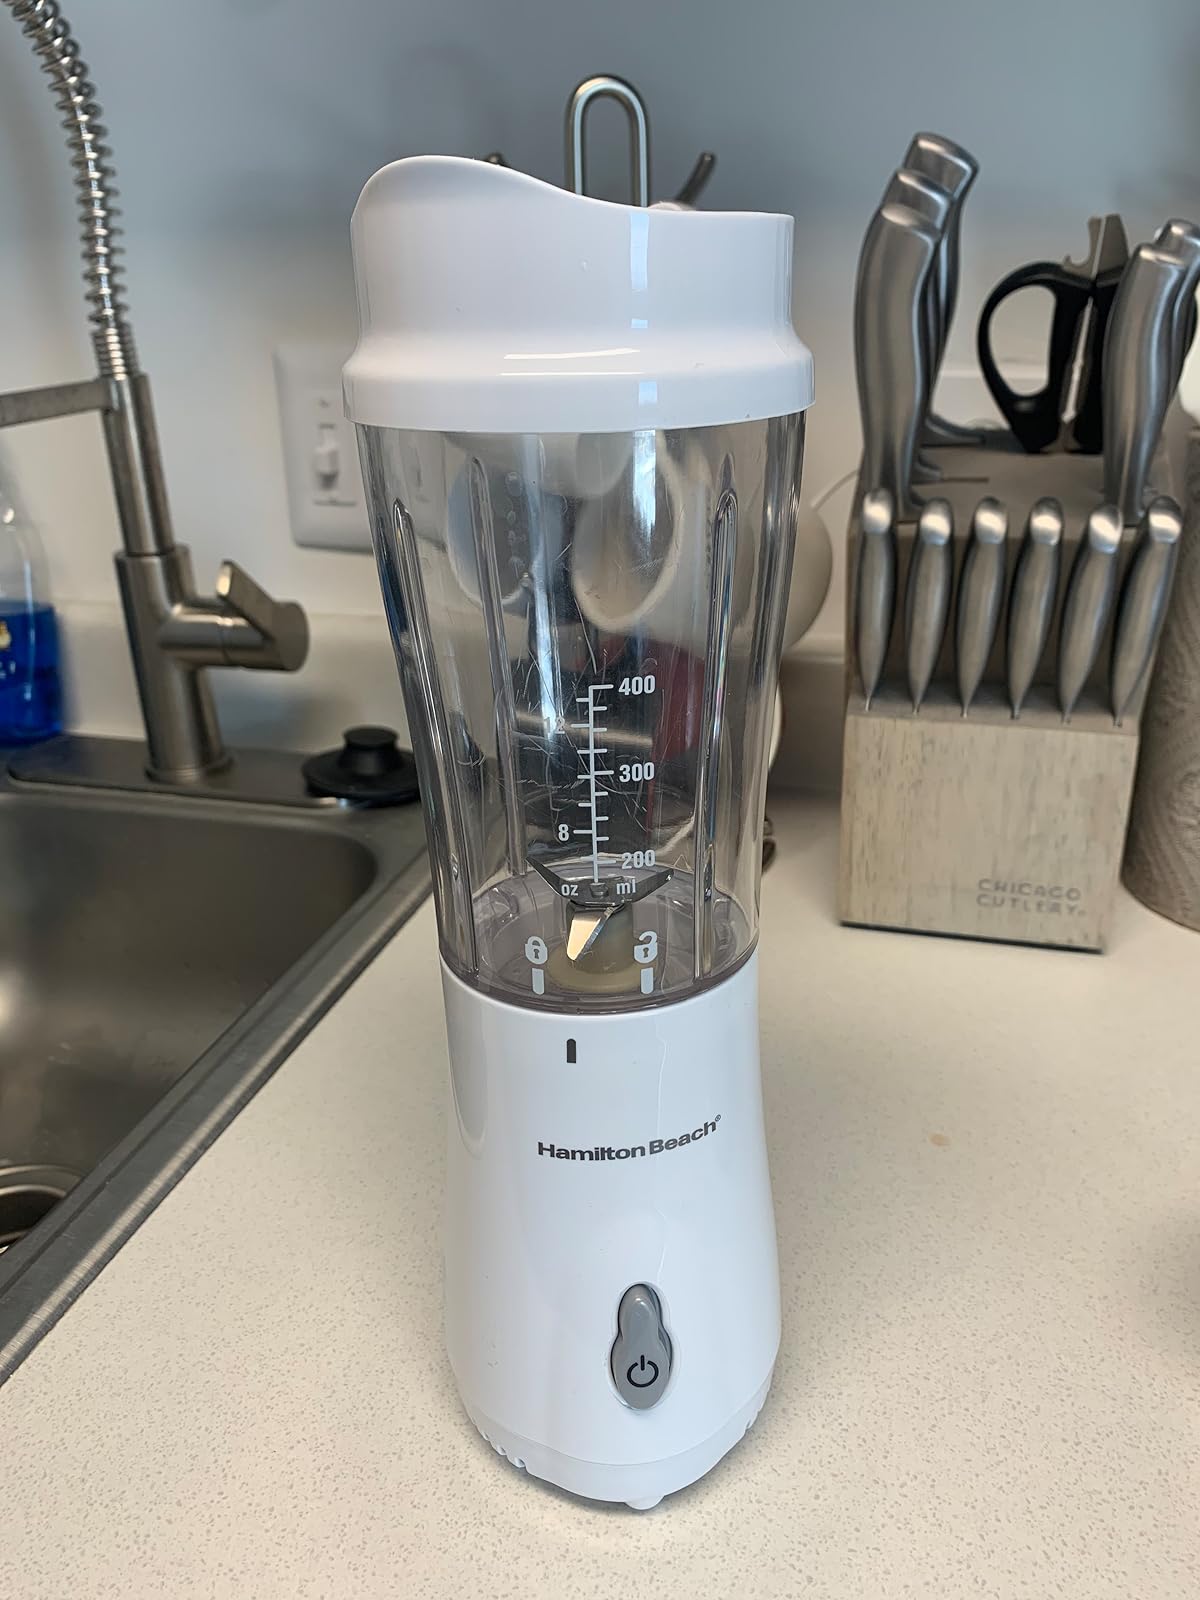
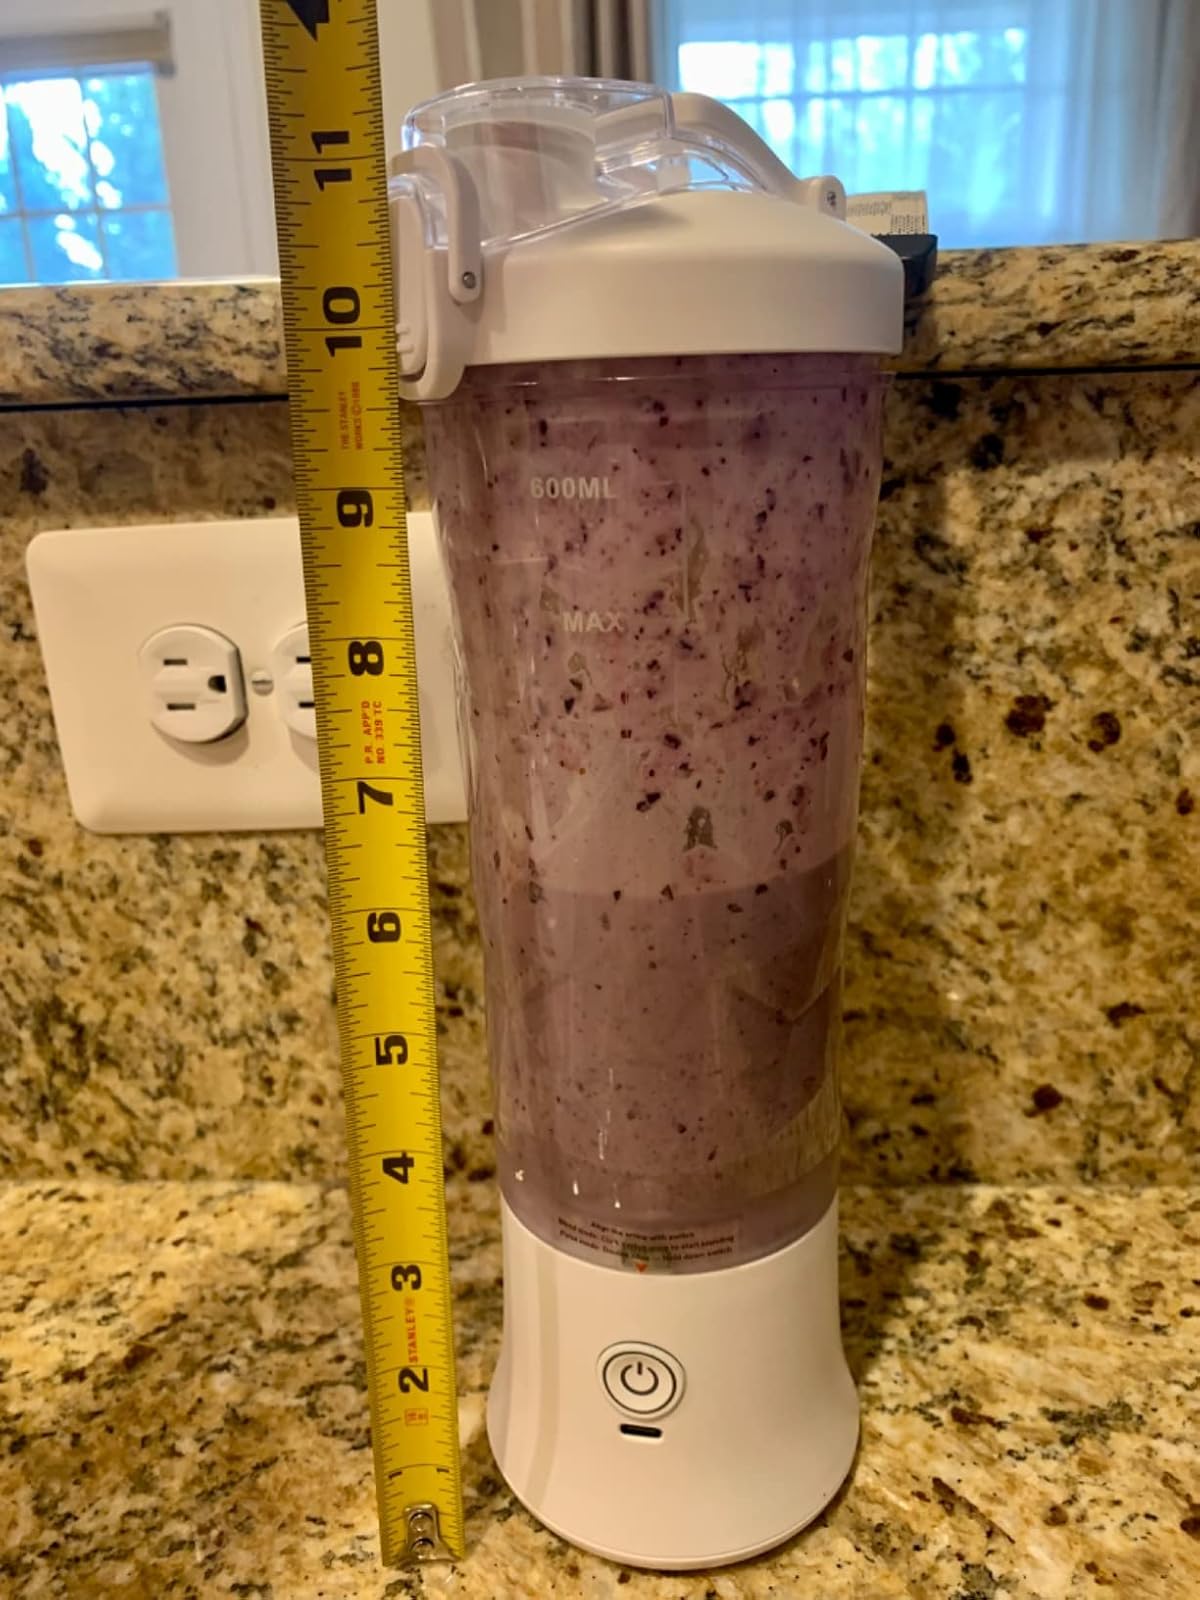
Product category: items_blender
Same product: no